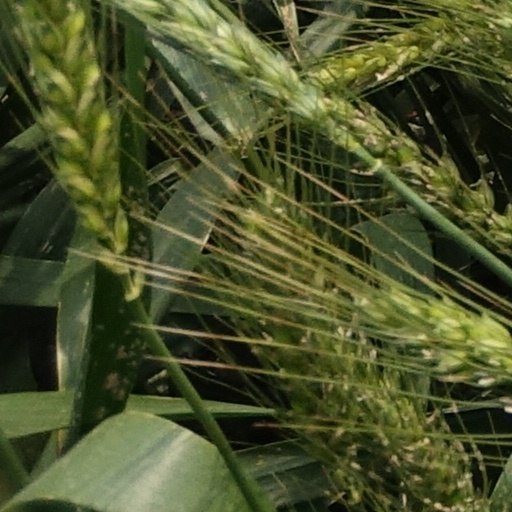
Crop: wheat